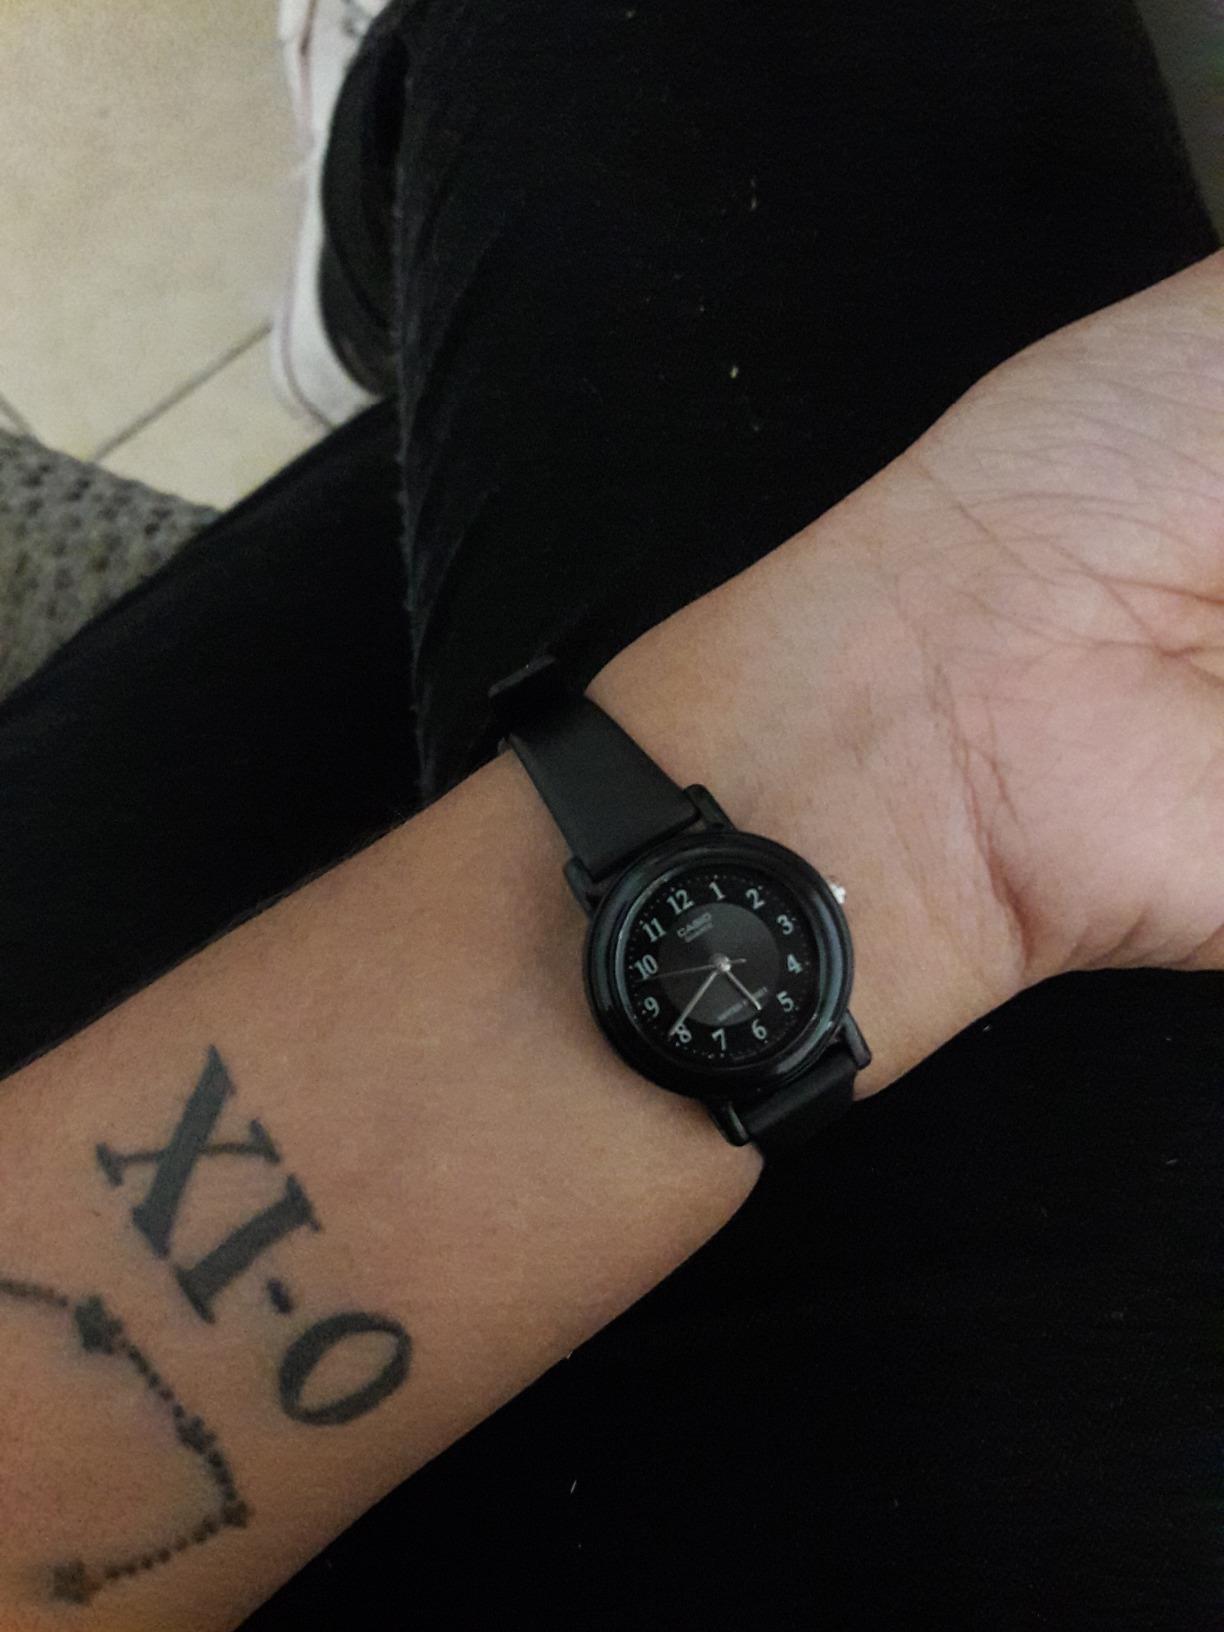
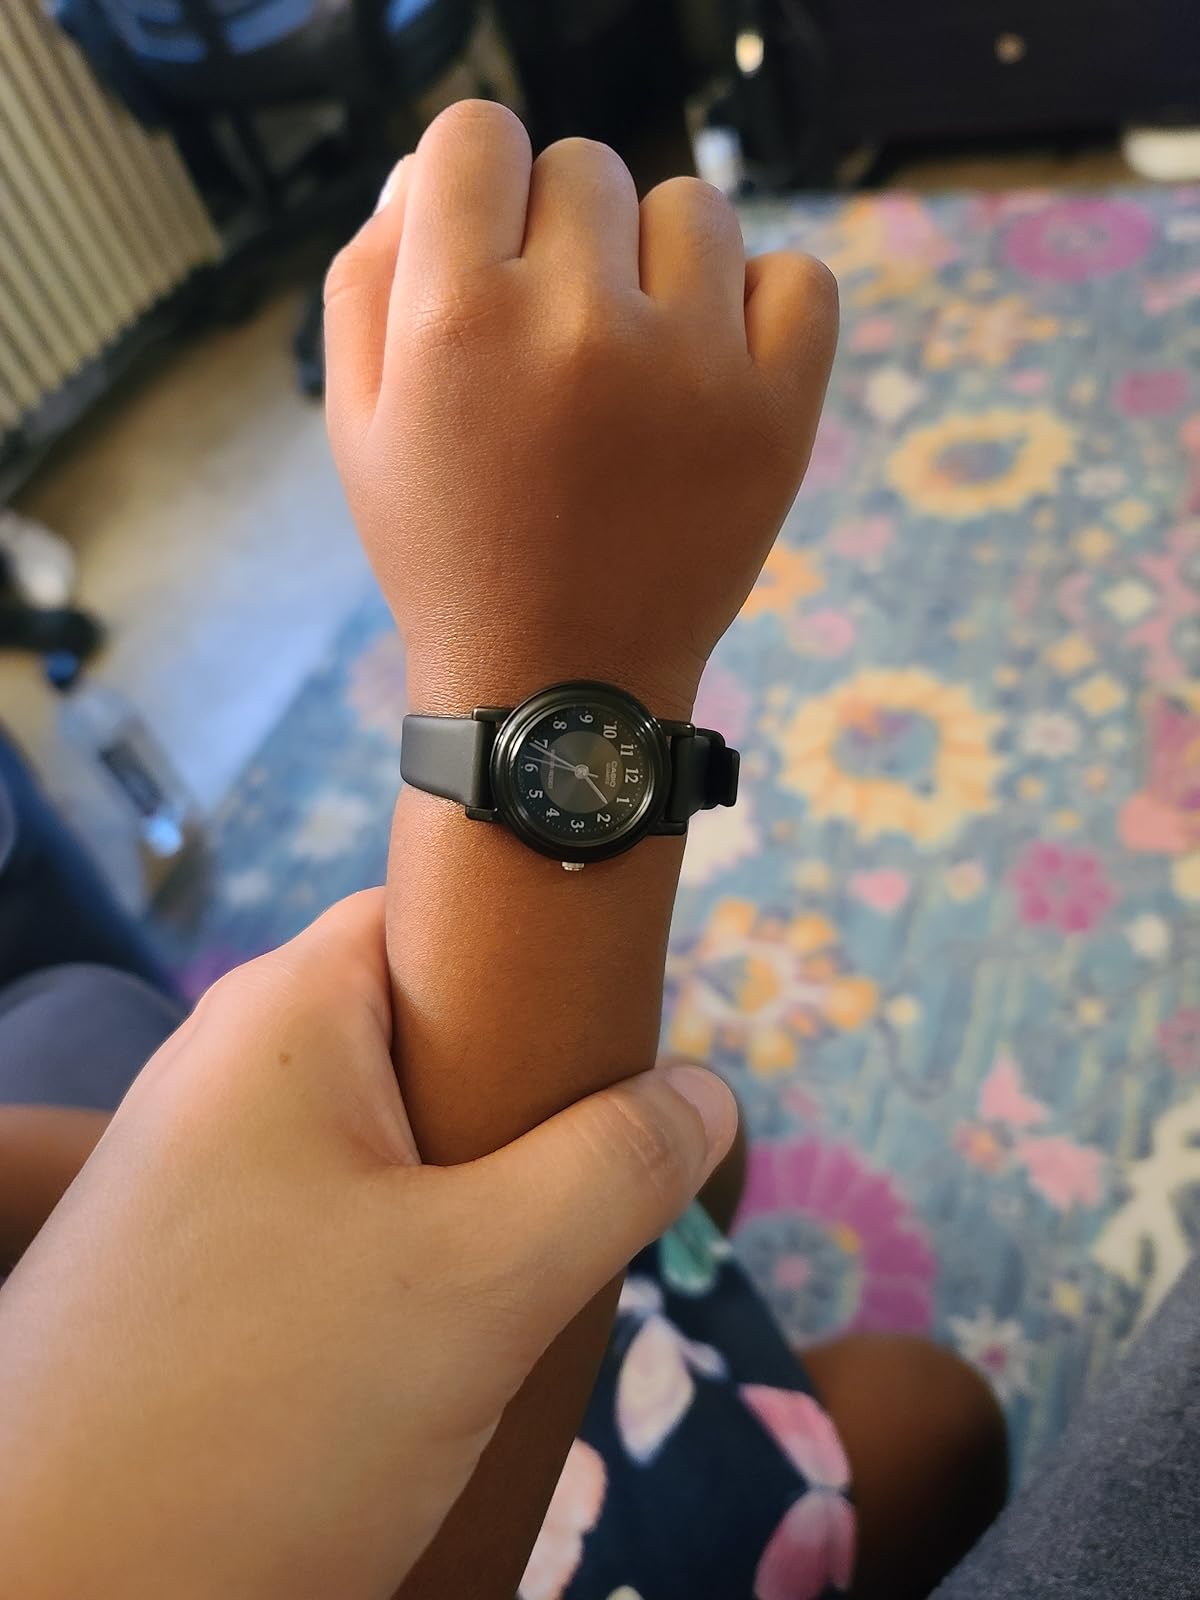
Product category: accessories_watch
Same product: yes